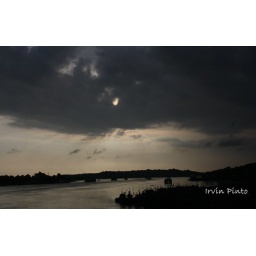
Caught this as i was driving home in a friends car over the mandovi bridge